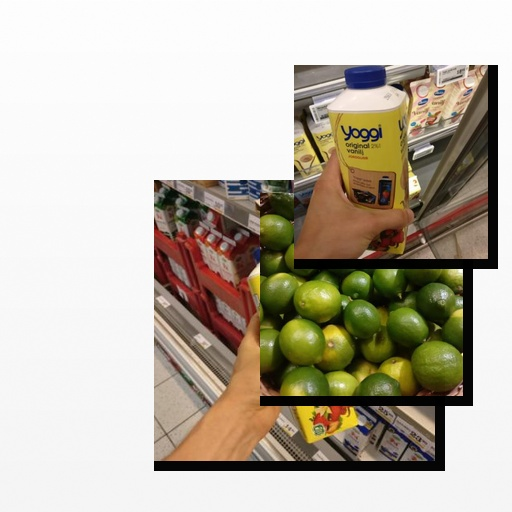
Food items: strawberry_yoghurt, lime, strawberry_yogurt